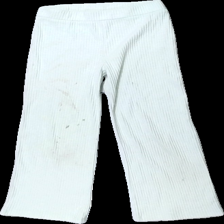
View: front
Type: Trousers
Category: Children
Brand: Cubus
Colors: Blue
Material: 74% polyester 26% cotton
Cut: Regular
Size: 128
Season: All
Stains: Major
Damage: fläckar
Damage location: middle right
Damage 2: fläckar
Damage 2 location: middle left
Damage 3: fläckar
Damage 3 location: top center
Price range: <50
Recommended usage: Export
Description: blå byxor, fläckar över hela och mycket nopprig